Endla Wetland Complex

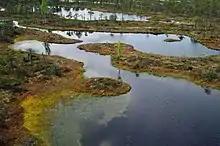
Endla Bog on May

Endla Wetland Complex is a wetland complex in Jõgeva County, Estonia. This complex is one of the biggest wetland massive in Estonia.